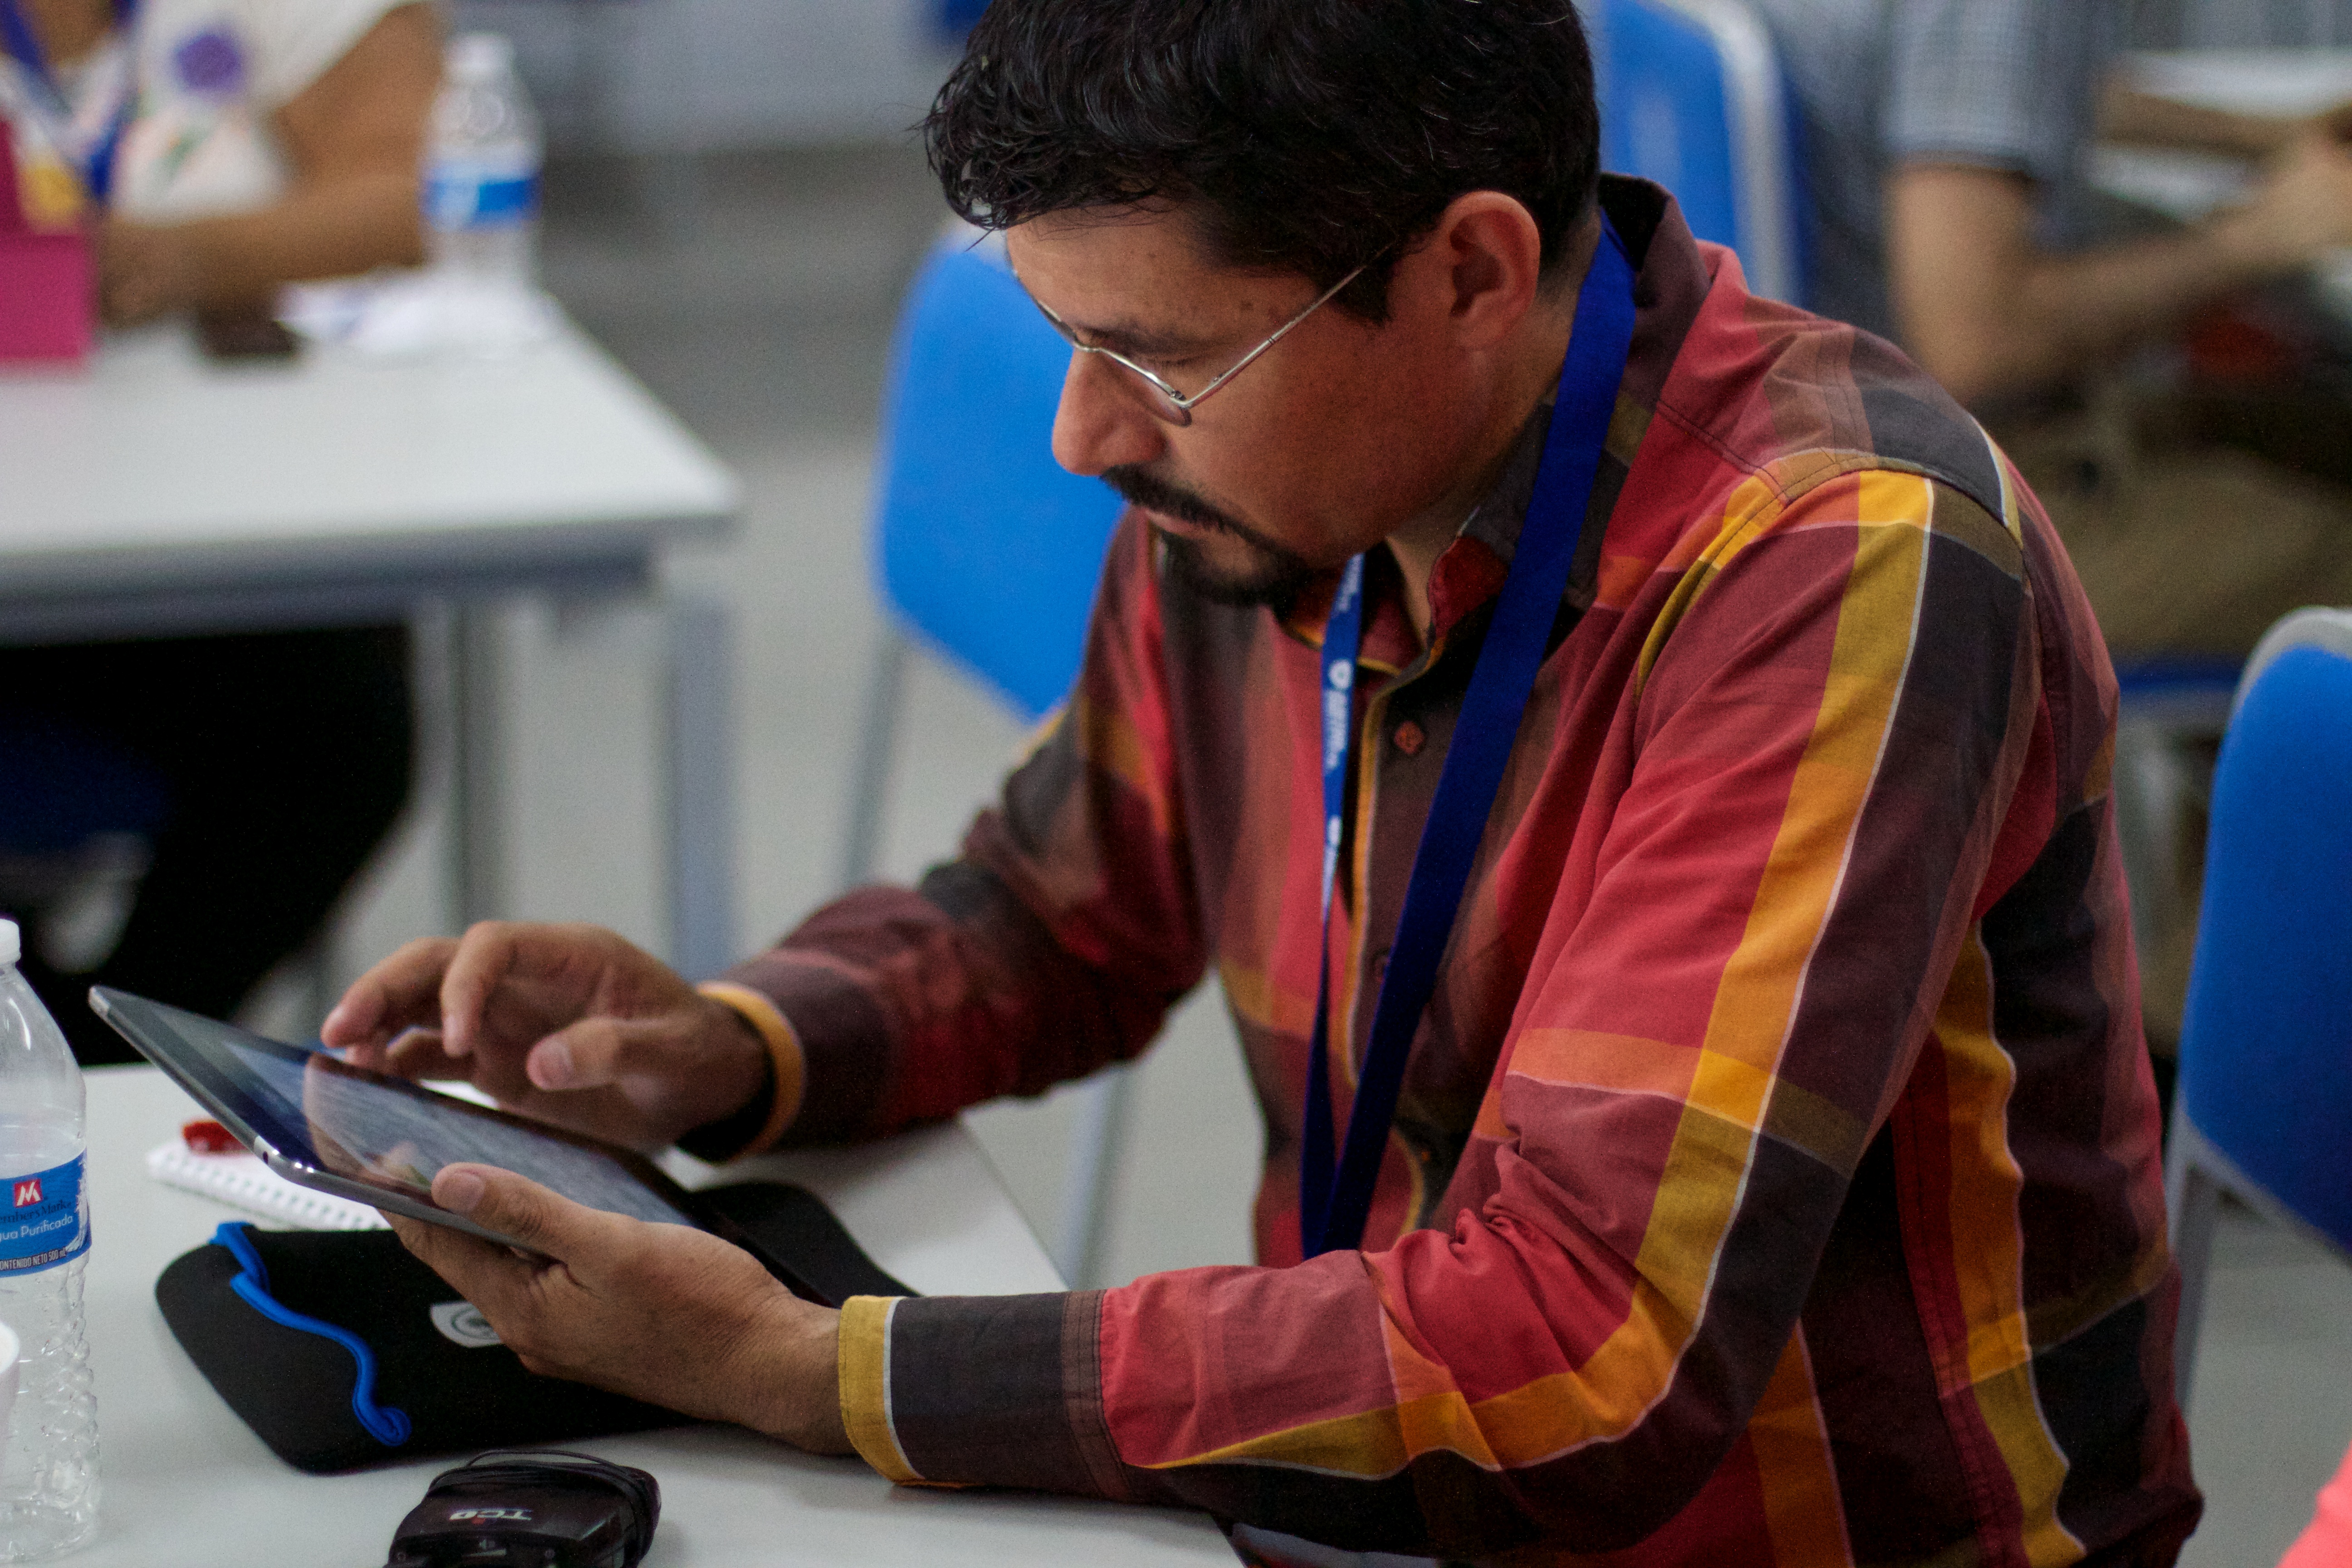
udgagora